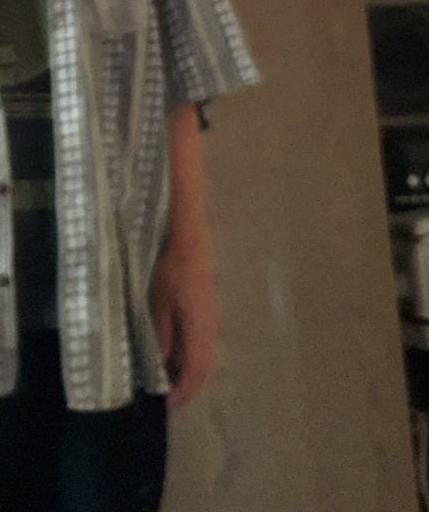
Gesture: no_gesture